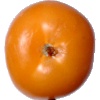
Label: Tomato Yellow 1